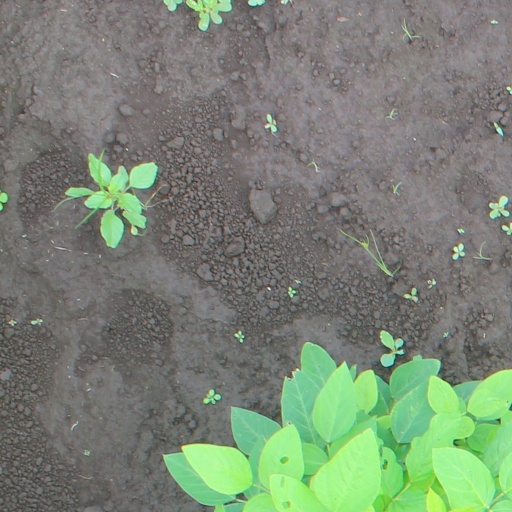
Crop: soybean